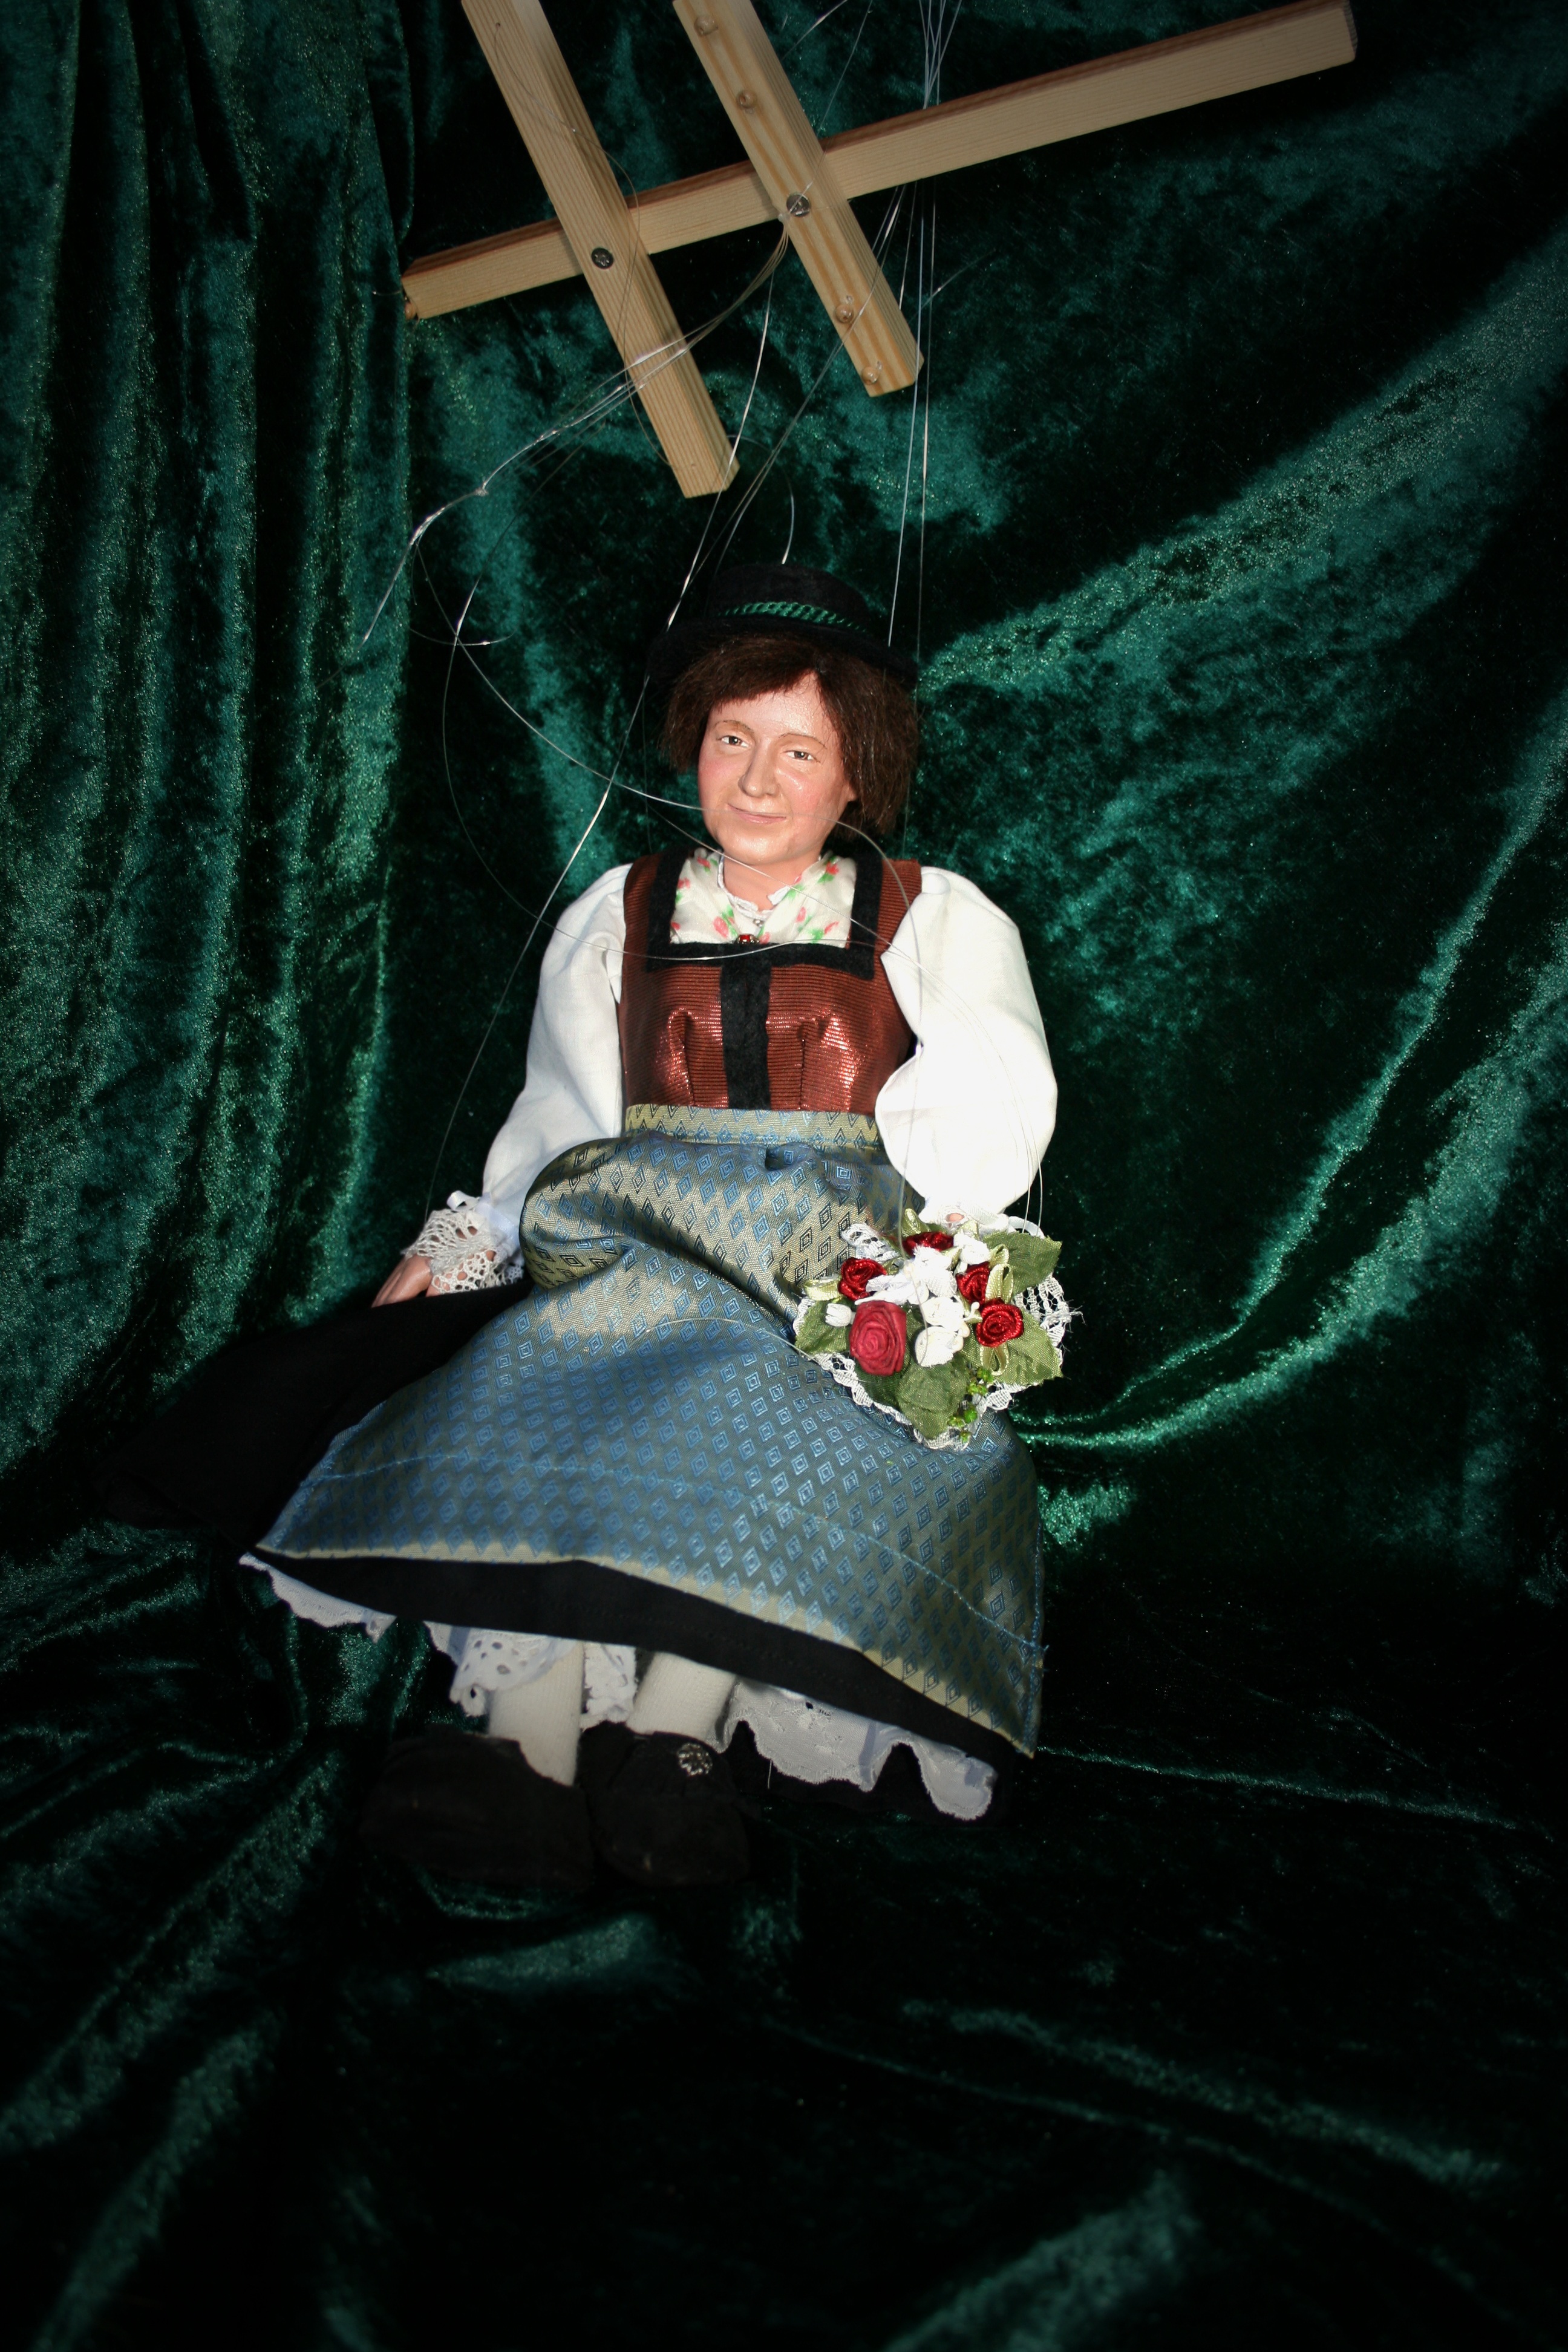
color, human, darkness, colorful, puppet, doll, figure, costume, dirndl, children toys, puppeteer, human positions